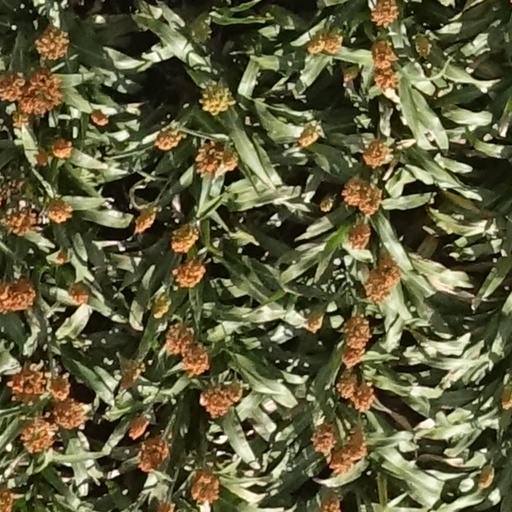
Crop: sorghum